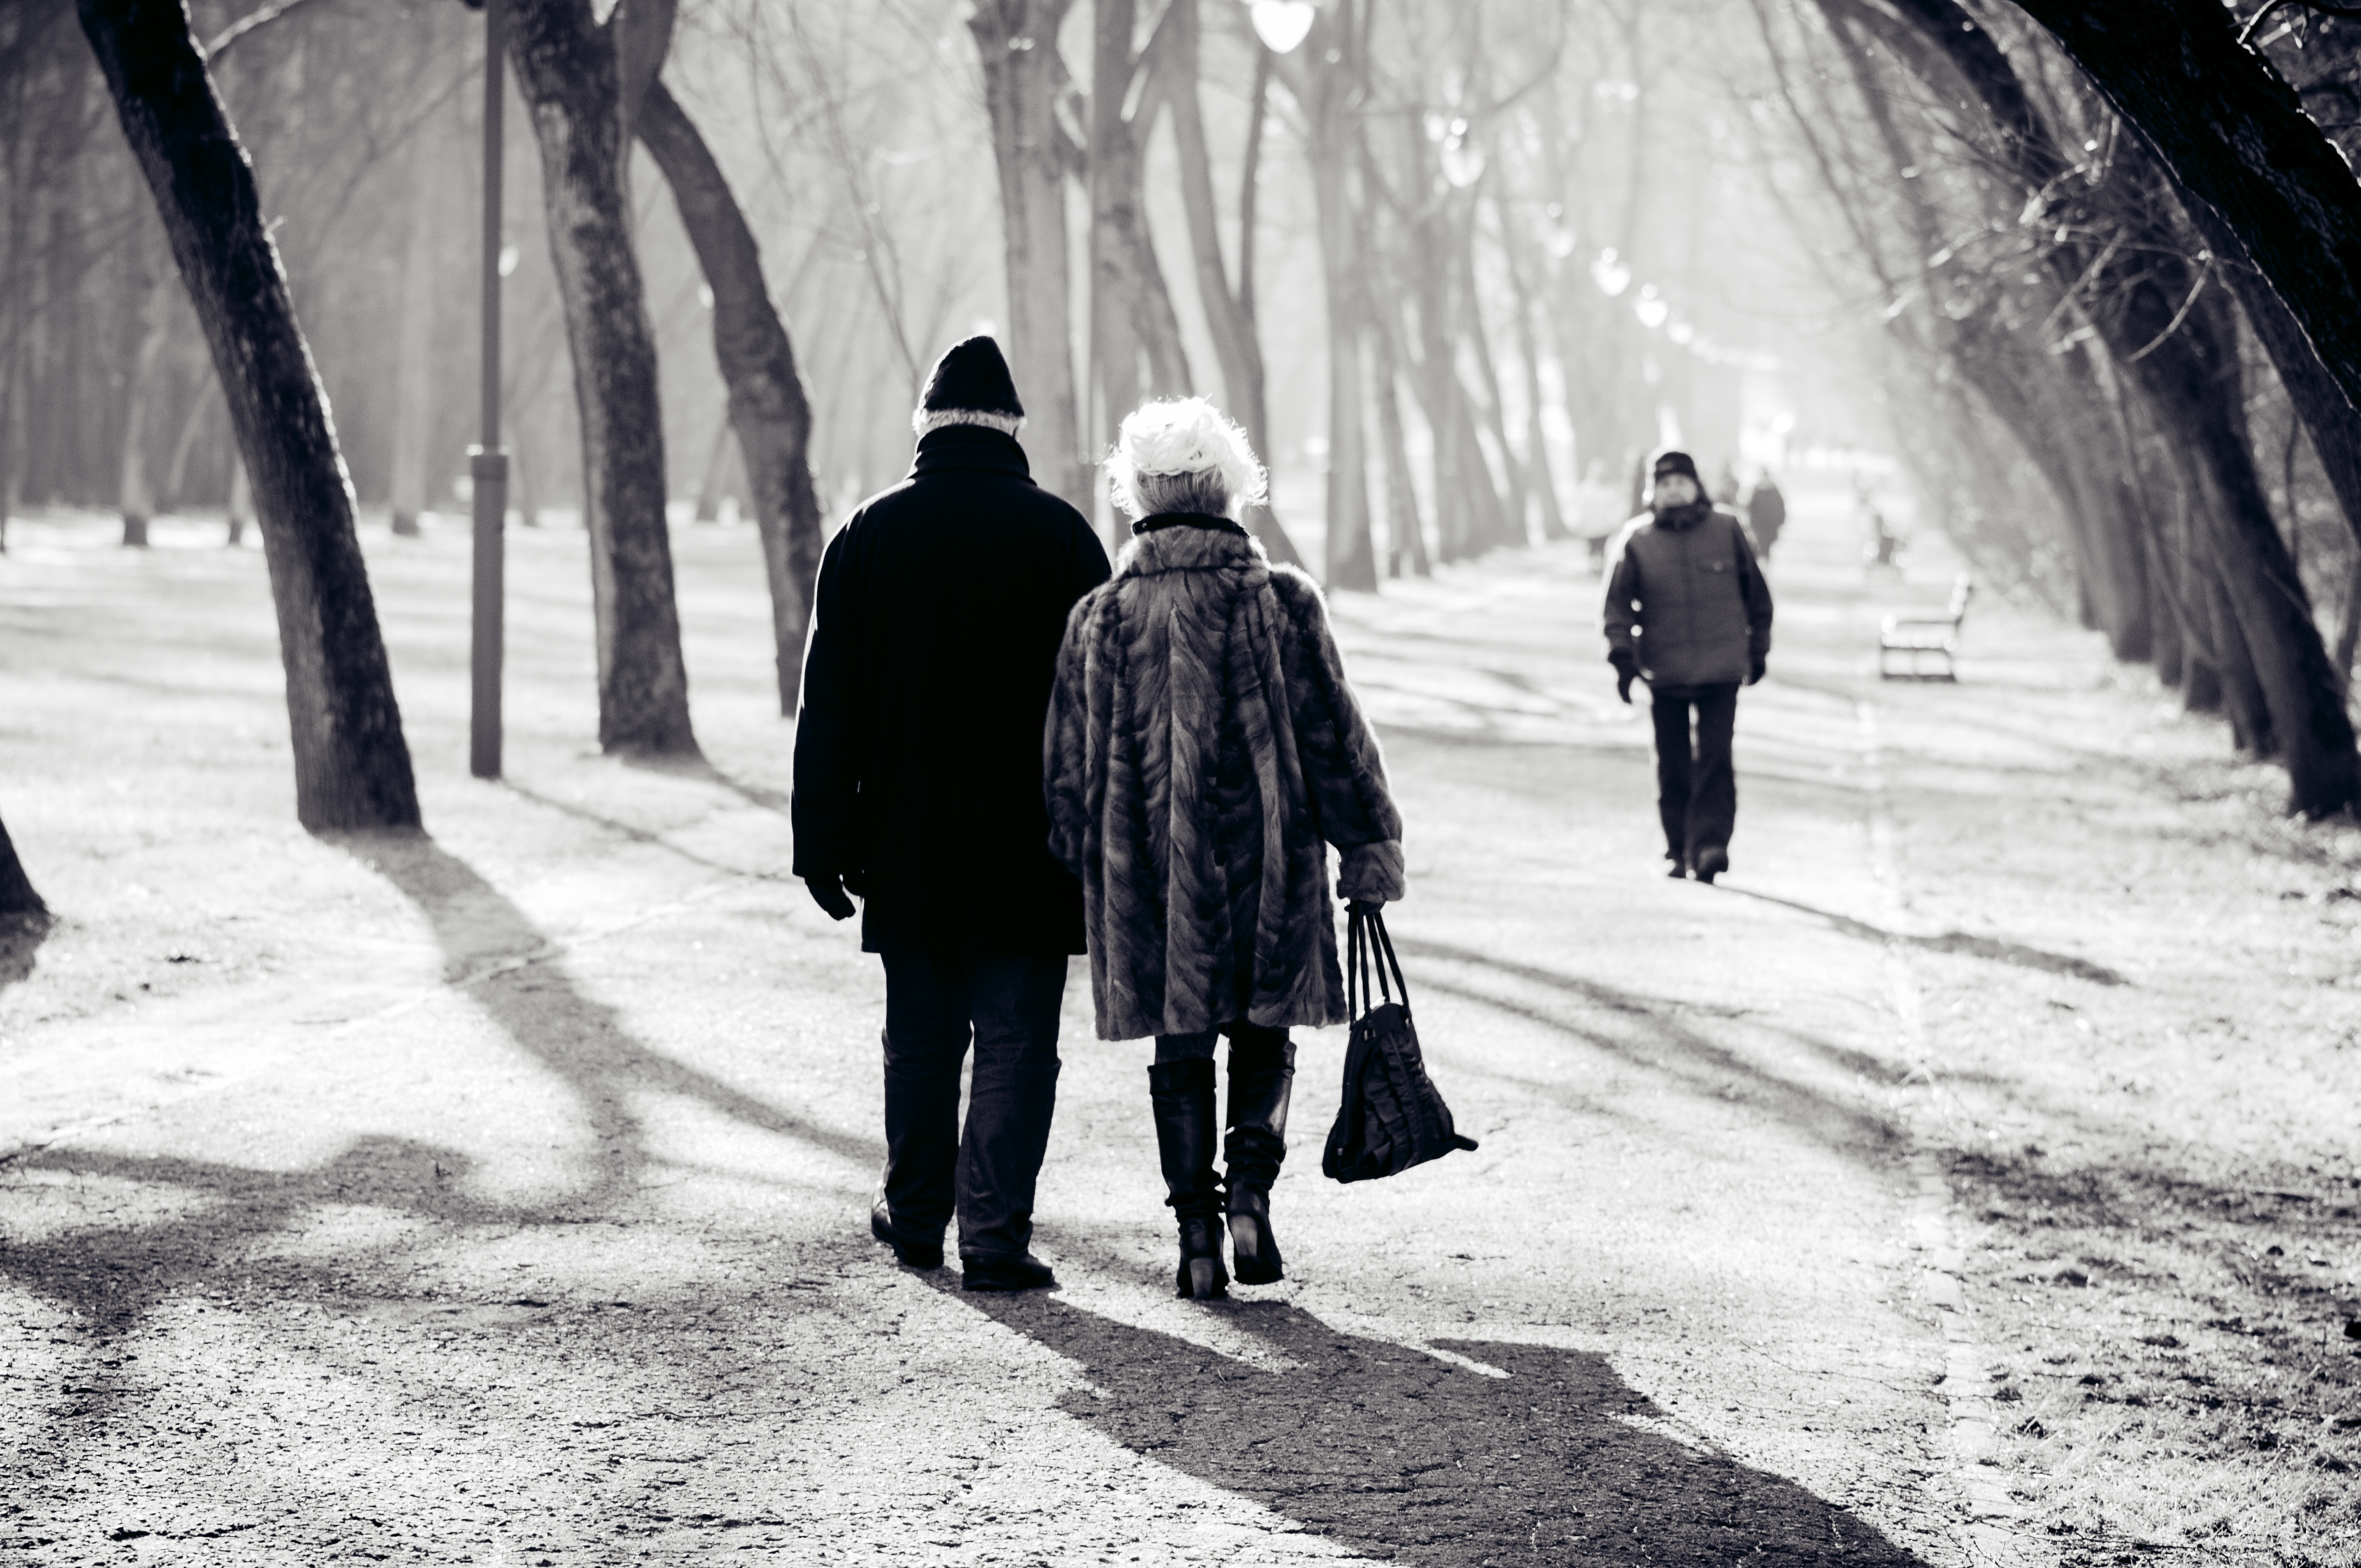
man, nature, walking, snow, winter, black and white, woman, photography, alley, walk, park, weather, couple, romantic, black, monochrome, together, holding, season, outdoors, happiness, relationship, loving, photograph, snapshot, senior, footpath, relaxed, retired, mature, senior couple, couple walking, monochrome photography